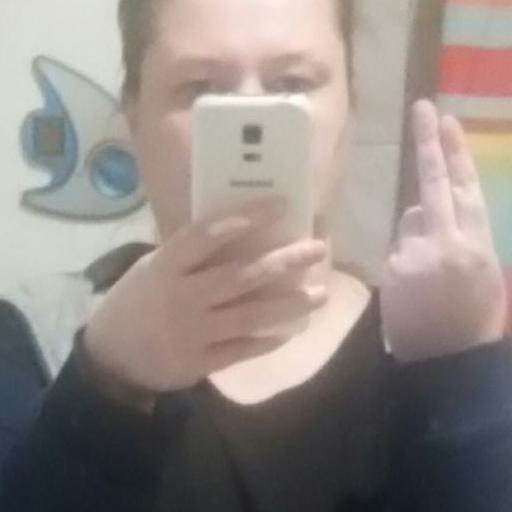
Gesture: no_gesture